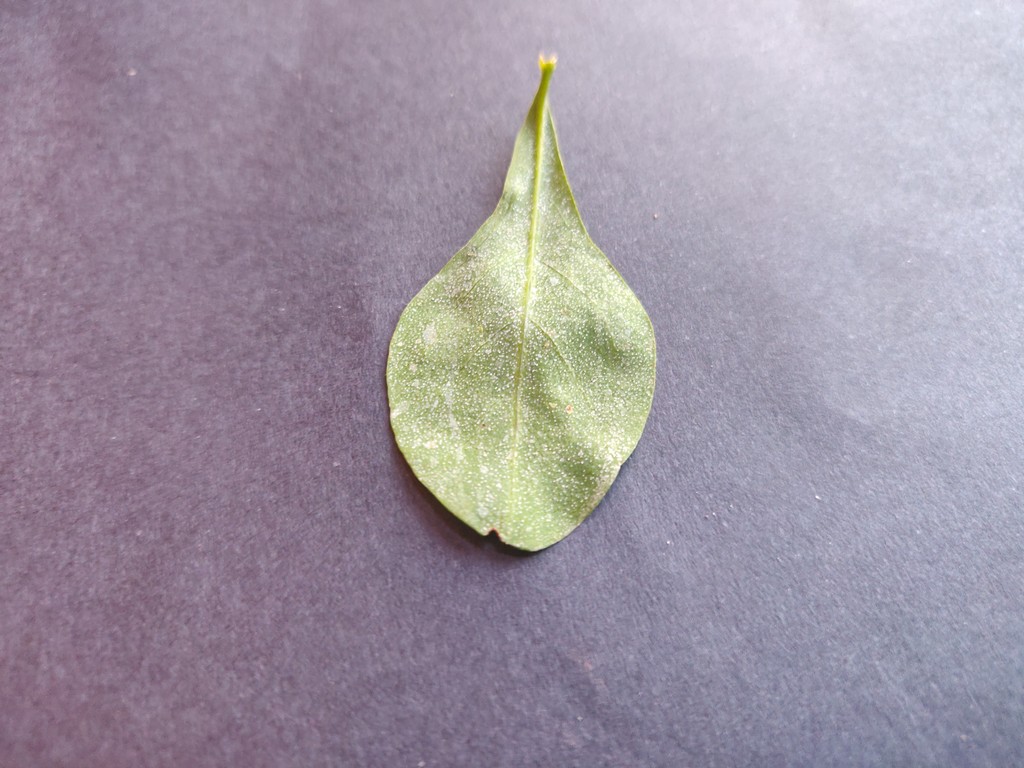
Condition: Unhealthy
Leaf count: single
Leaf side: back